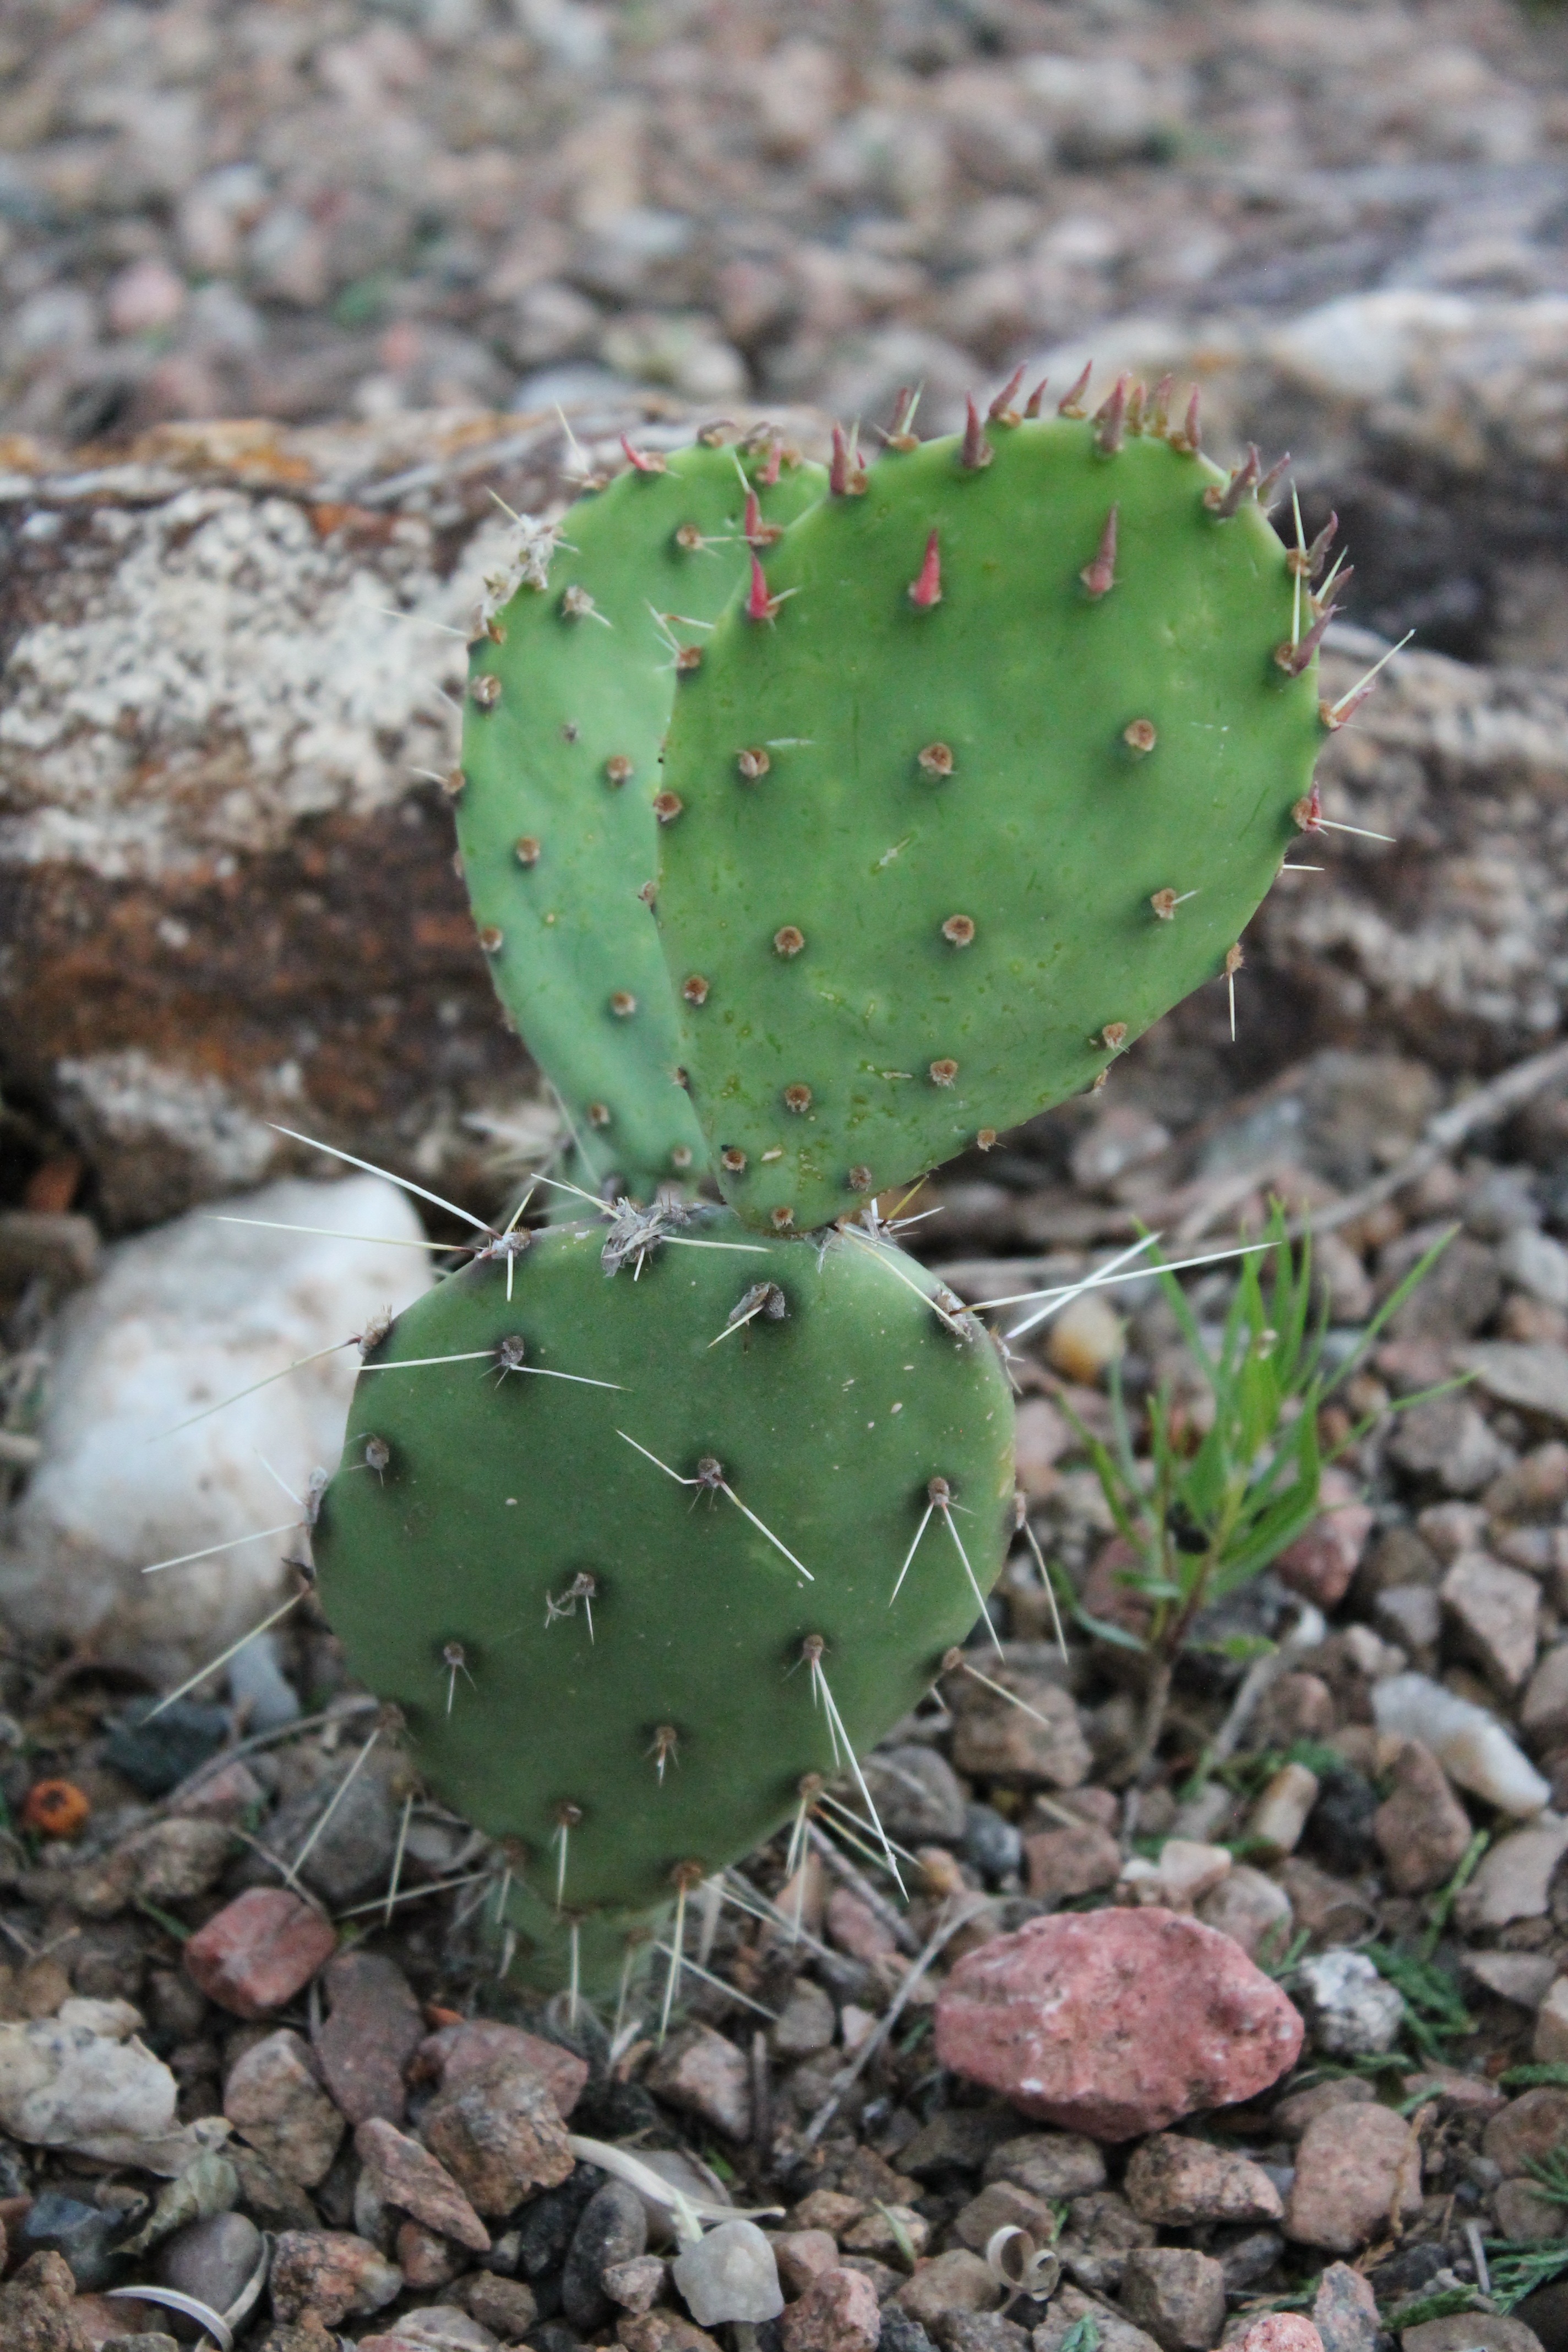
prickly, cactus, plant, leaf, desert, flower, green, produce, botany, cacti, flora, fauna, spike, new mexico, cactaceae, southwest, caryophyllales, pointy, flowering plant, opuntia, prickly pear, spiny, southwestern, desert plant, culinary cactus, land plant, thorns spines and prickles, hedgehog cactus, nopal, barbary fig, eastern prickly pear